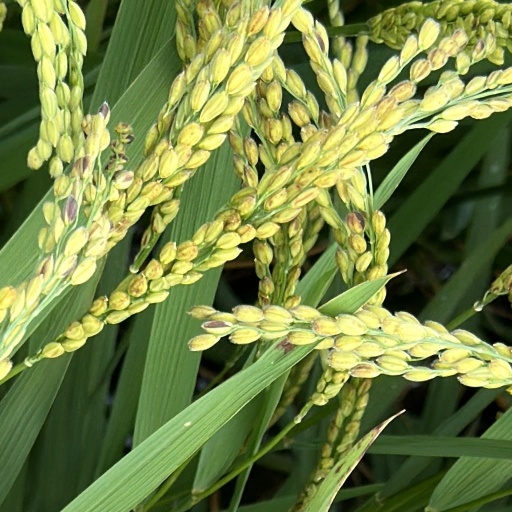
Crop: rice